Ingvar Oldsberg

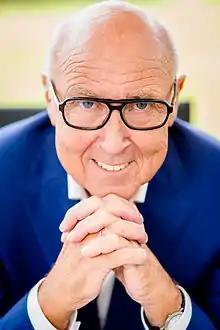
Oldsberg in 2015

Ingvar Gunnar Oldsberg (31 March 194510 February 2022) was a Swedish television presenter and sports journalist.